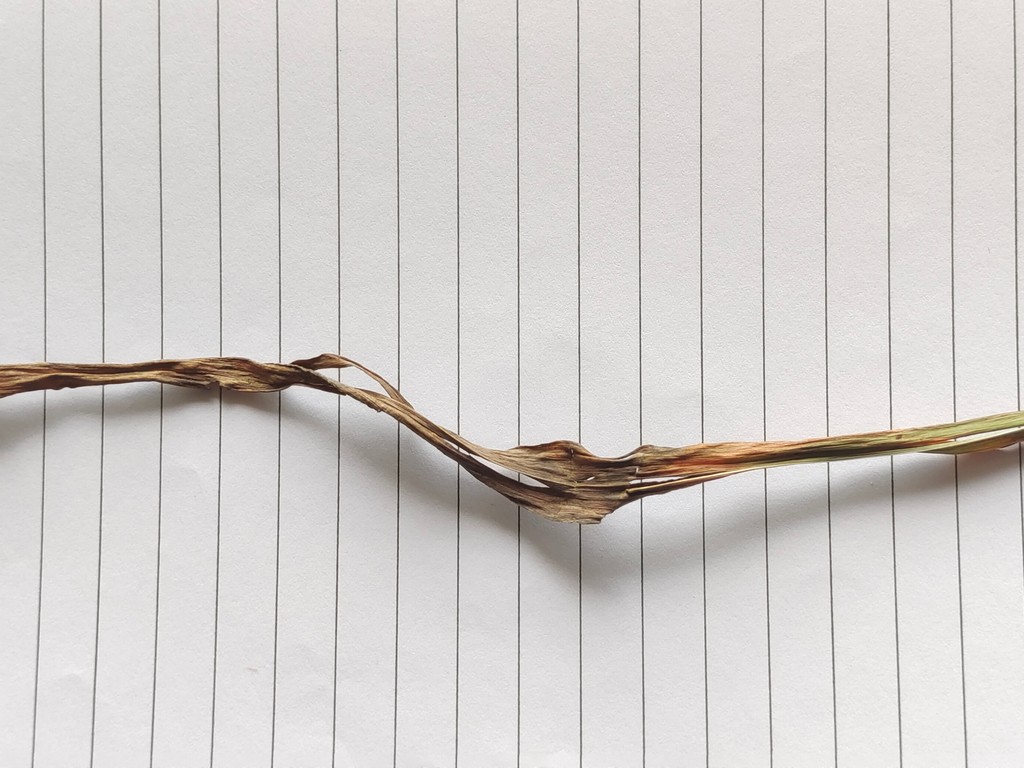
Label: Dried